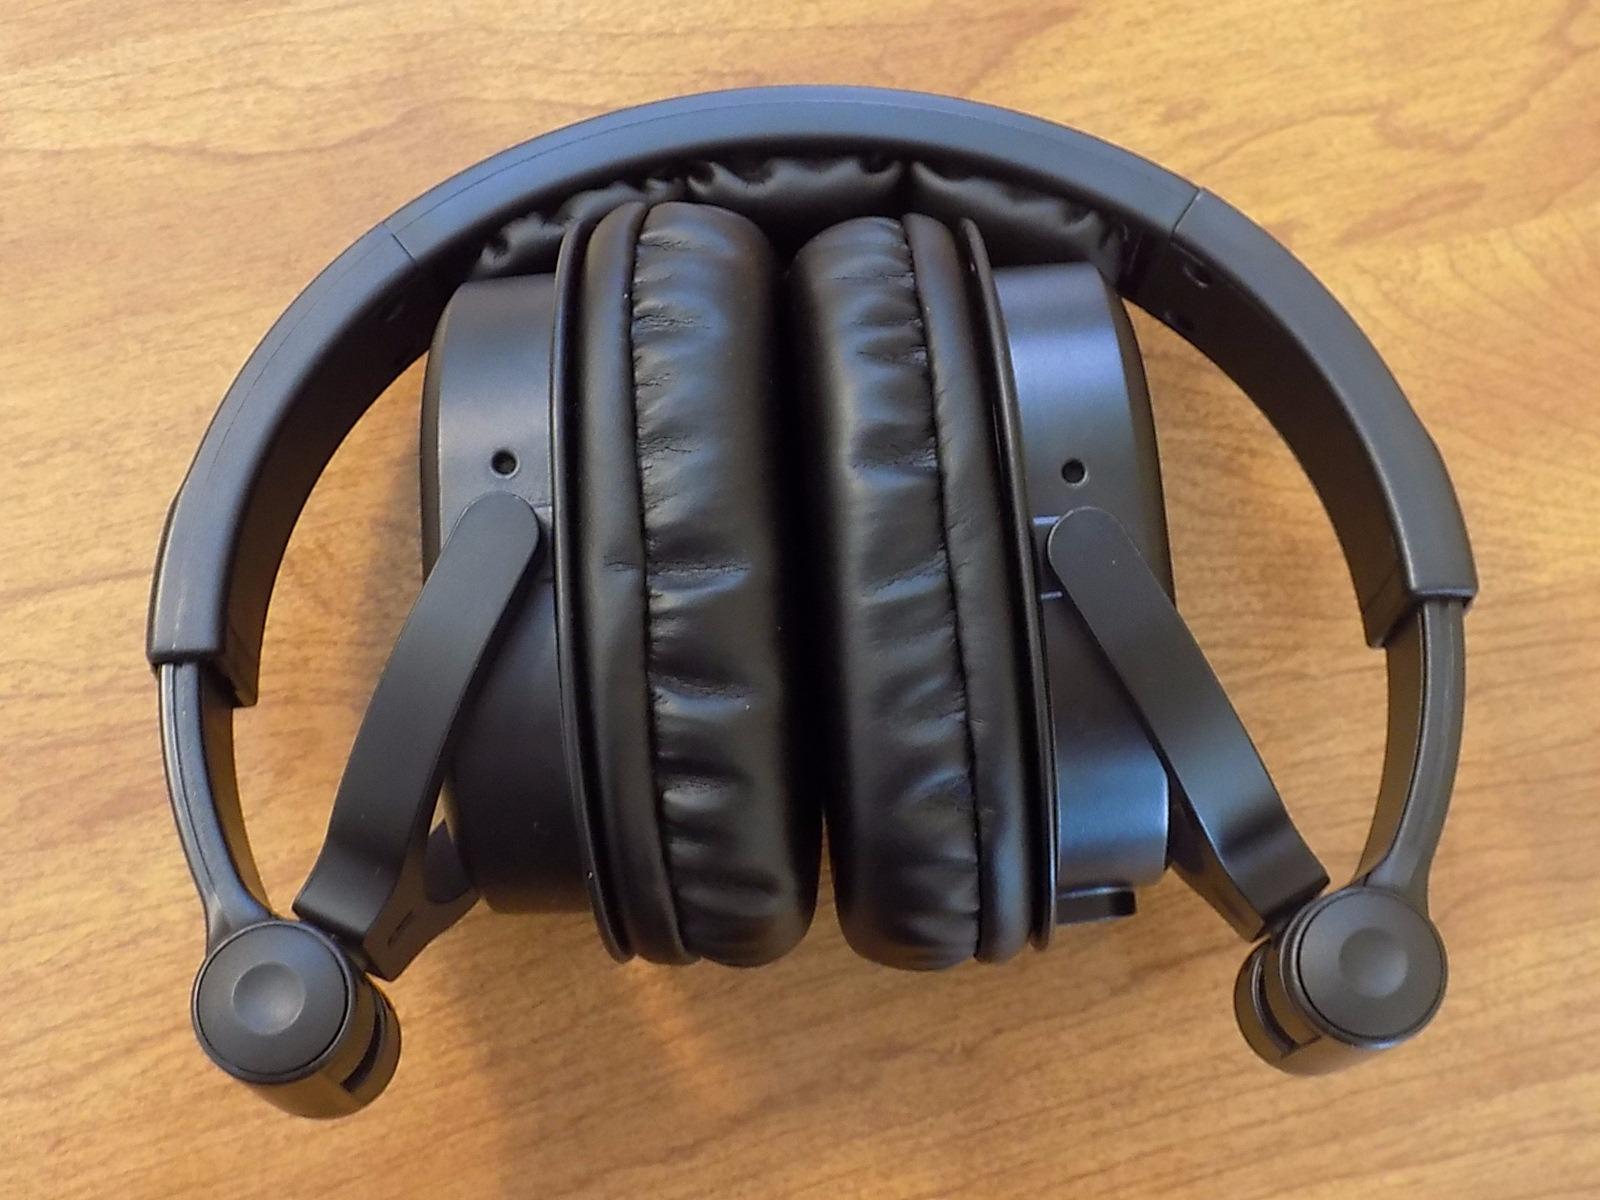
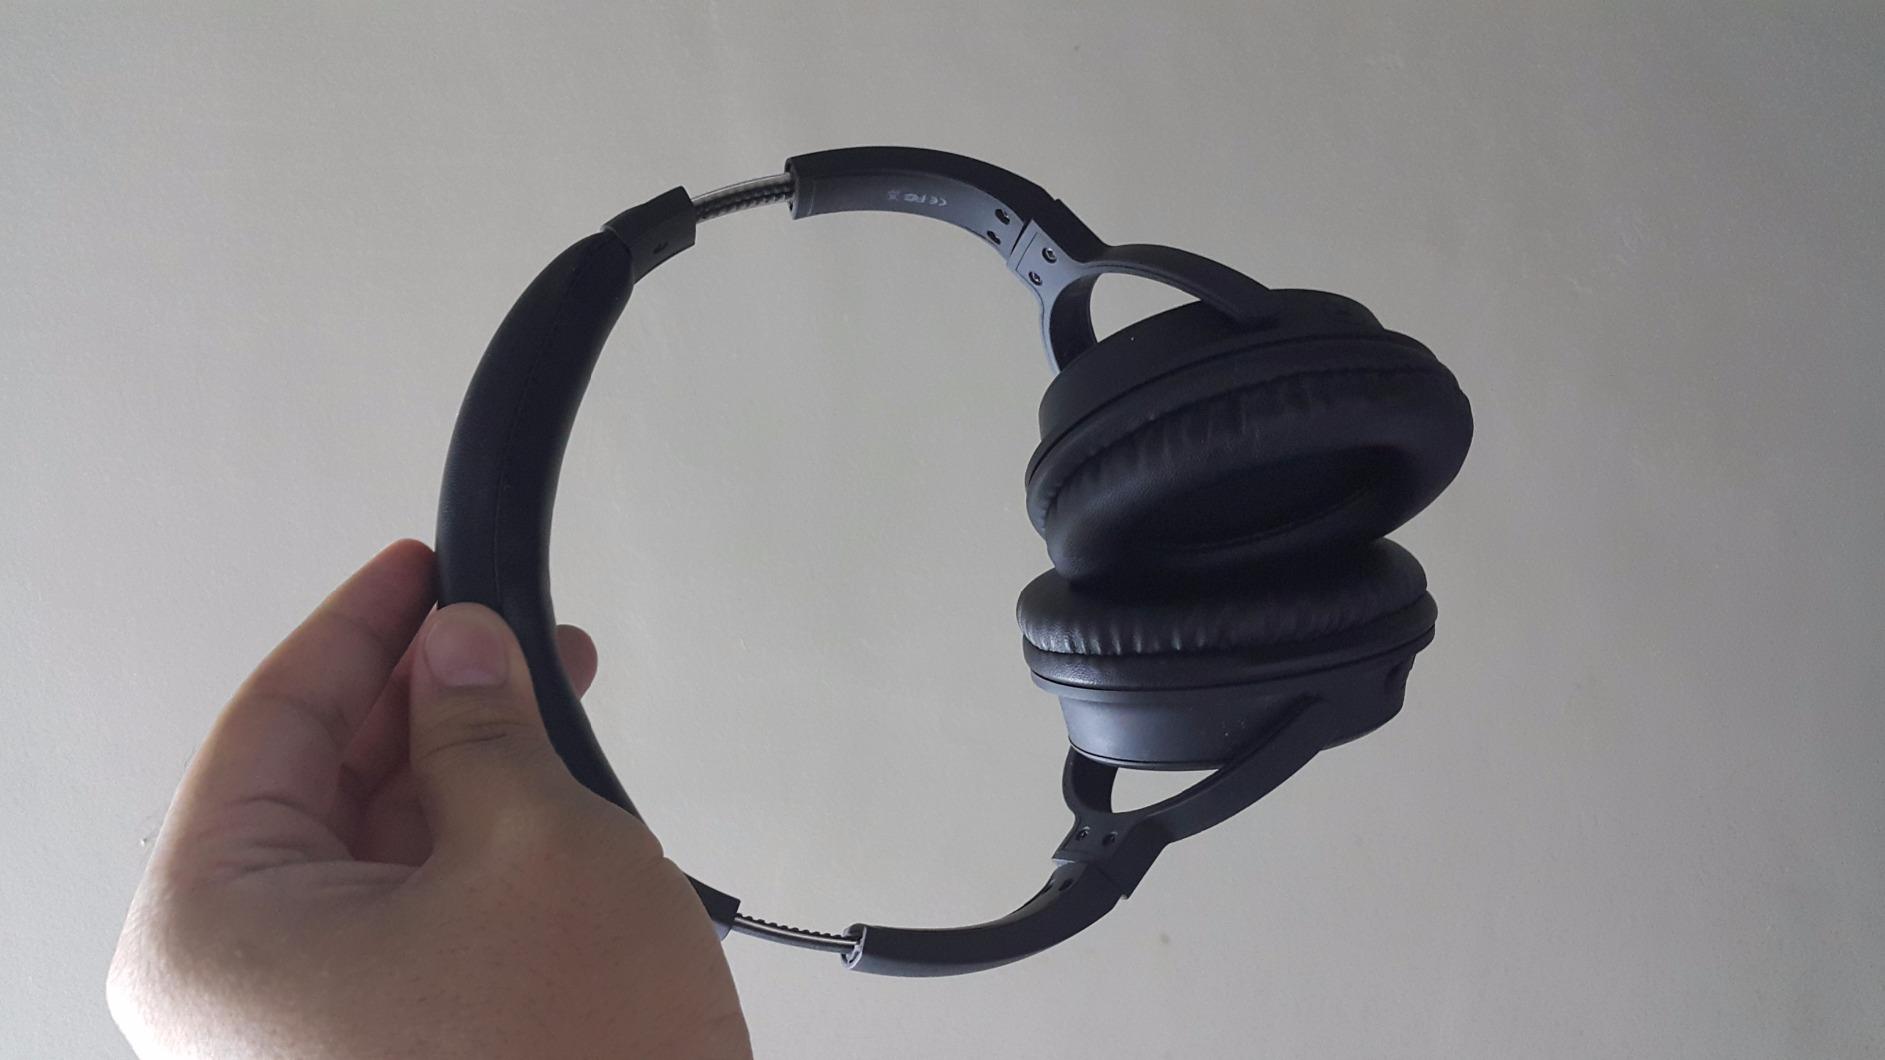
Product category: headphones
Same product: no